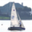
Label: ship